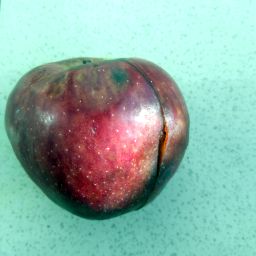
Fruit: Apple
Quality: Bad